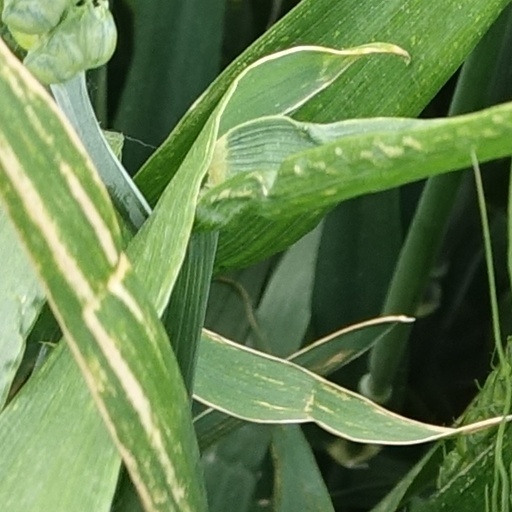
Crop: wheat